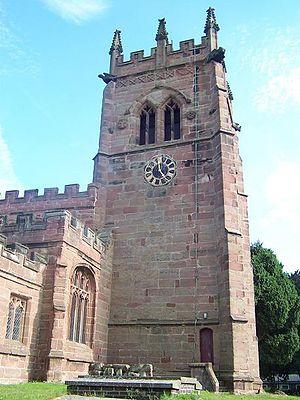
Barthomley est une localité anglaise située dans le comté de Cheshire.